Golden calf

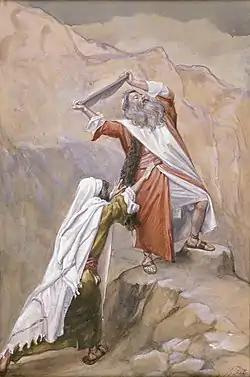
Moses destroying the tablets (watercolor by James Tissot)

The language suggests that there are some inconsistencies in the other accounts of the Israelites and their use of the calf. As the version in Exodus and 1 Kings are written by Deuteronomistic historians based in the southern Kingdom of Judah, there is a proclivity to expose the Israelites as unfaithful. The inconsistency is primarily located in Exodus 32:4 where "gods" is plural despite the construction of a single calf.